Sacramento Kings

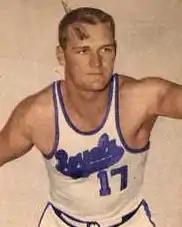
Arnie Johnson with the 1948–49 Rochester Royals

On April 27, 2010, Evans was the first Sacramento-era player to receive the NBA Rookie of the Year Award. Evans also became the fourth player in NBA history to average 20 points, 5 rebounds, and 5 assists per game as a rookie, joining Oscar Robertson, Michael Jordan, and LeBron James.